James Bryant House

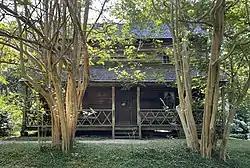

James Bryant House is a historic home located near Harris Crossroads, Moore County, North Carolina. It is dated to about 1820, and is a two-story, three-bay, single-pile frame farmhouse. It rests on a fieldstone pier foundation, has a gable roof, shed porch, and rear shed rooms. The house has been restored. It was added to the National Register of Historic Places in 1982.